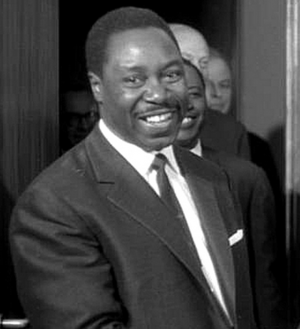
La république de Guinée a connu quatre présidents depuis l'indépendance du 2 octobre 1958, ainsi que deux présidents par intérim.